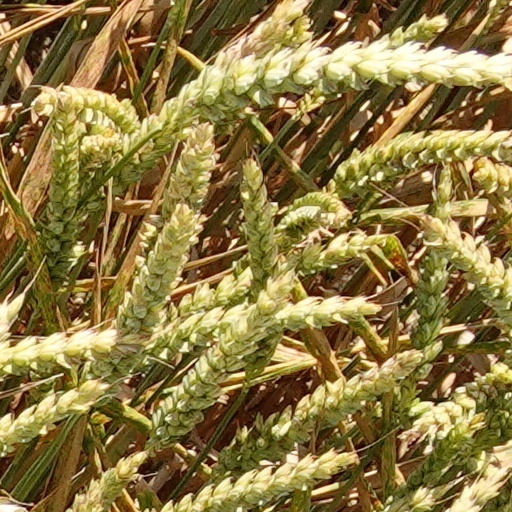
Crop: wheat